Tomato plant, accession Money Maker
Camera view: bottom (45 deg); turntable rotation: 330 degrees
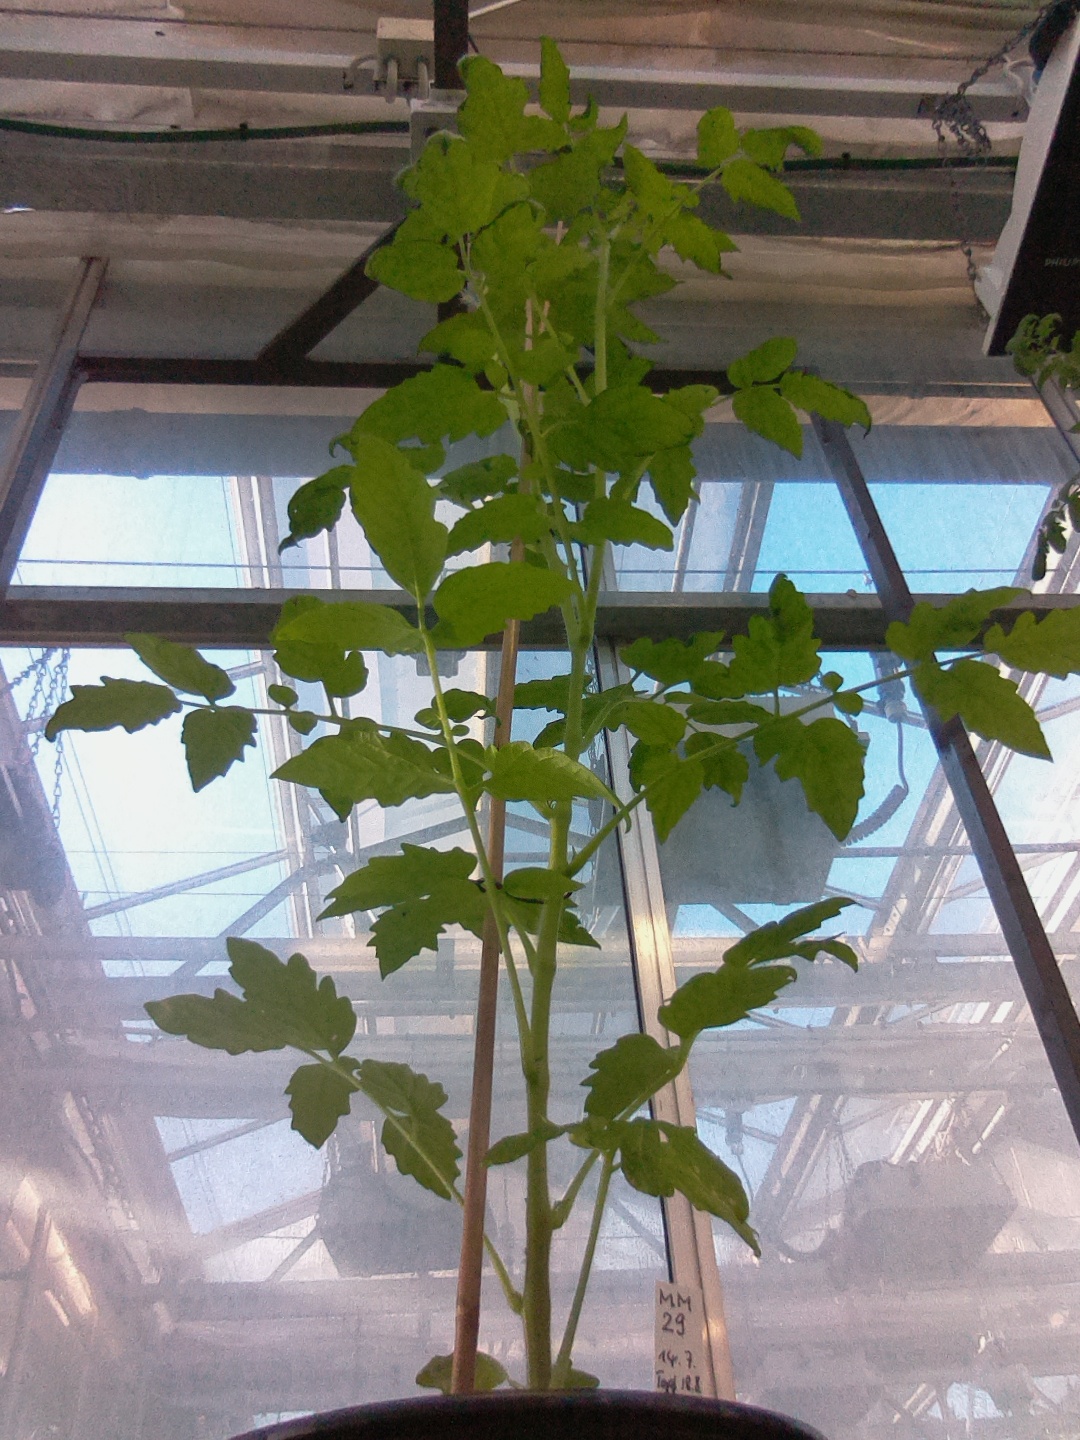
BBCH growth stage 52: 2 inflorescences visible